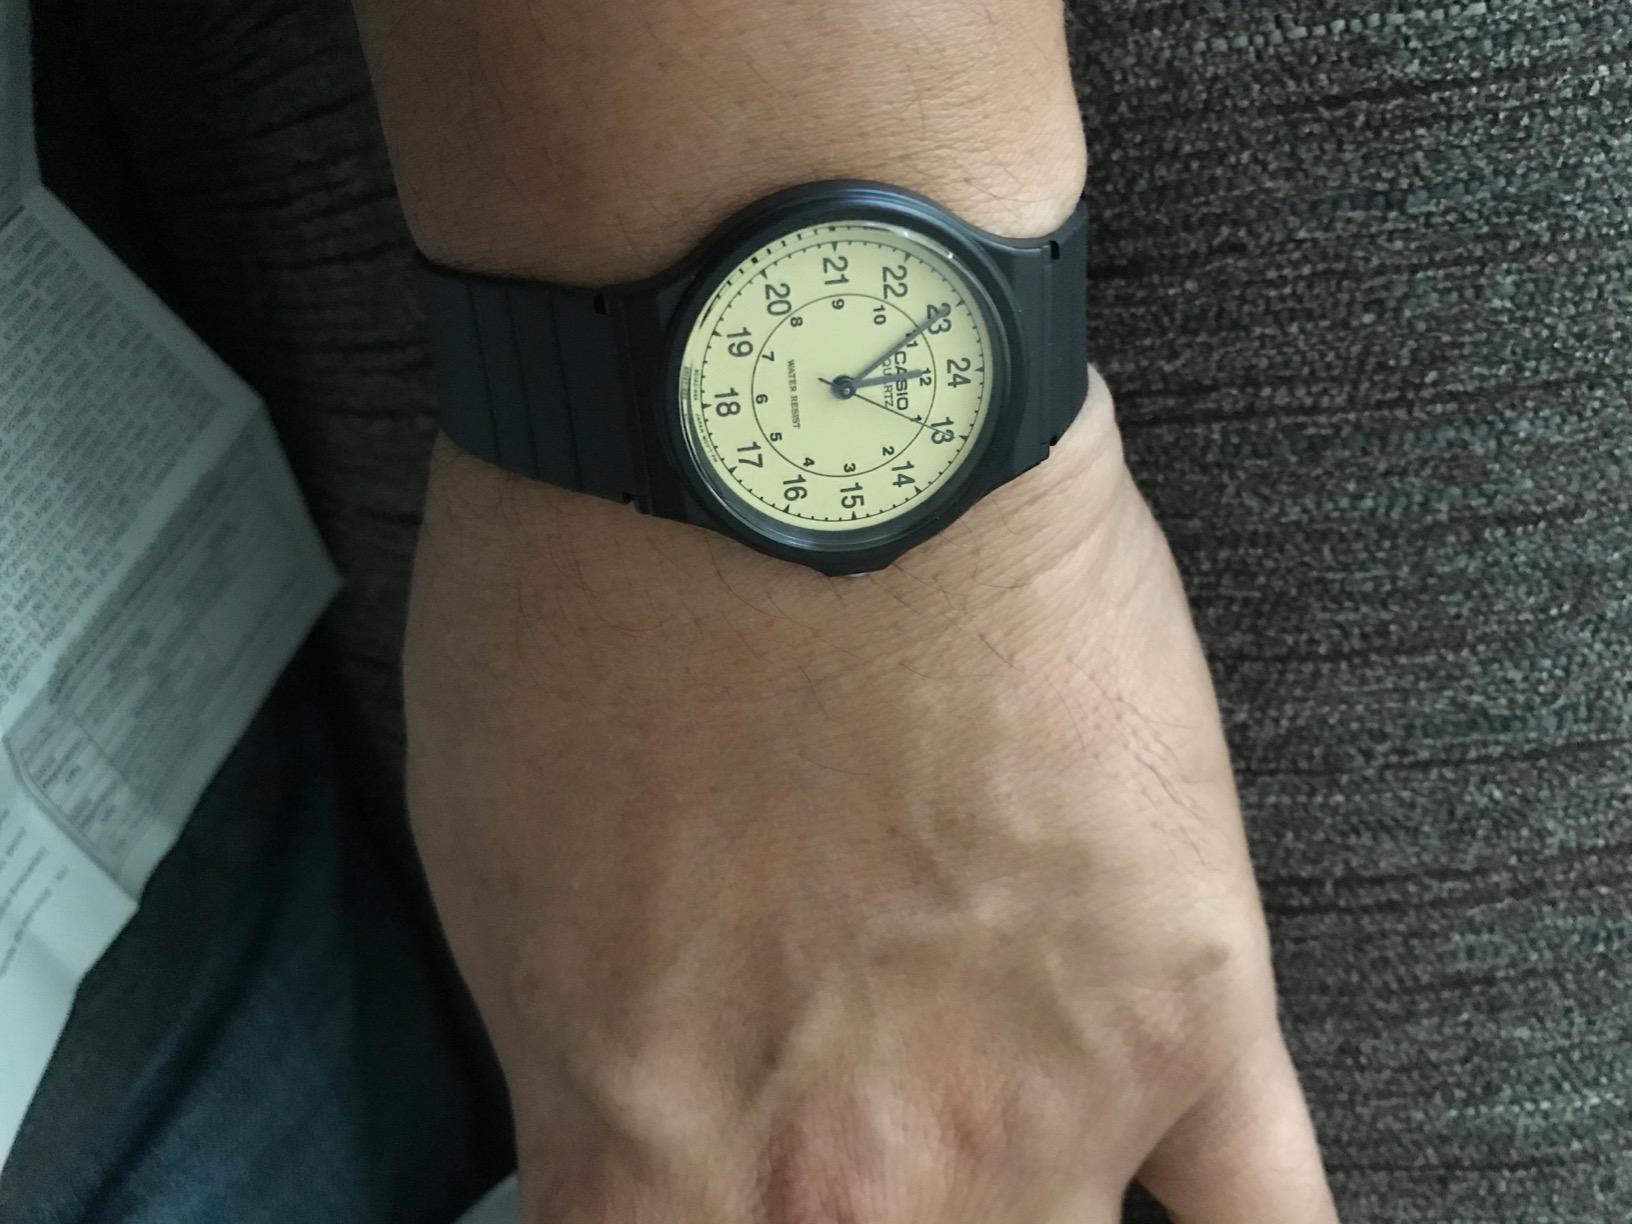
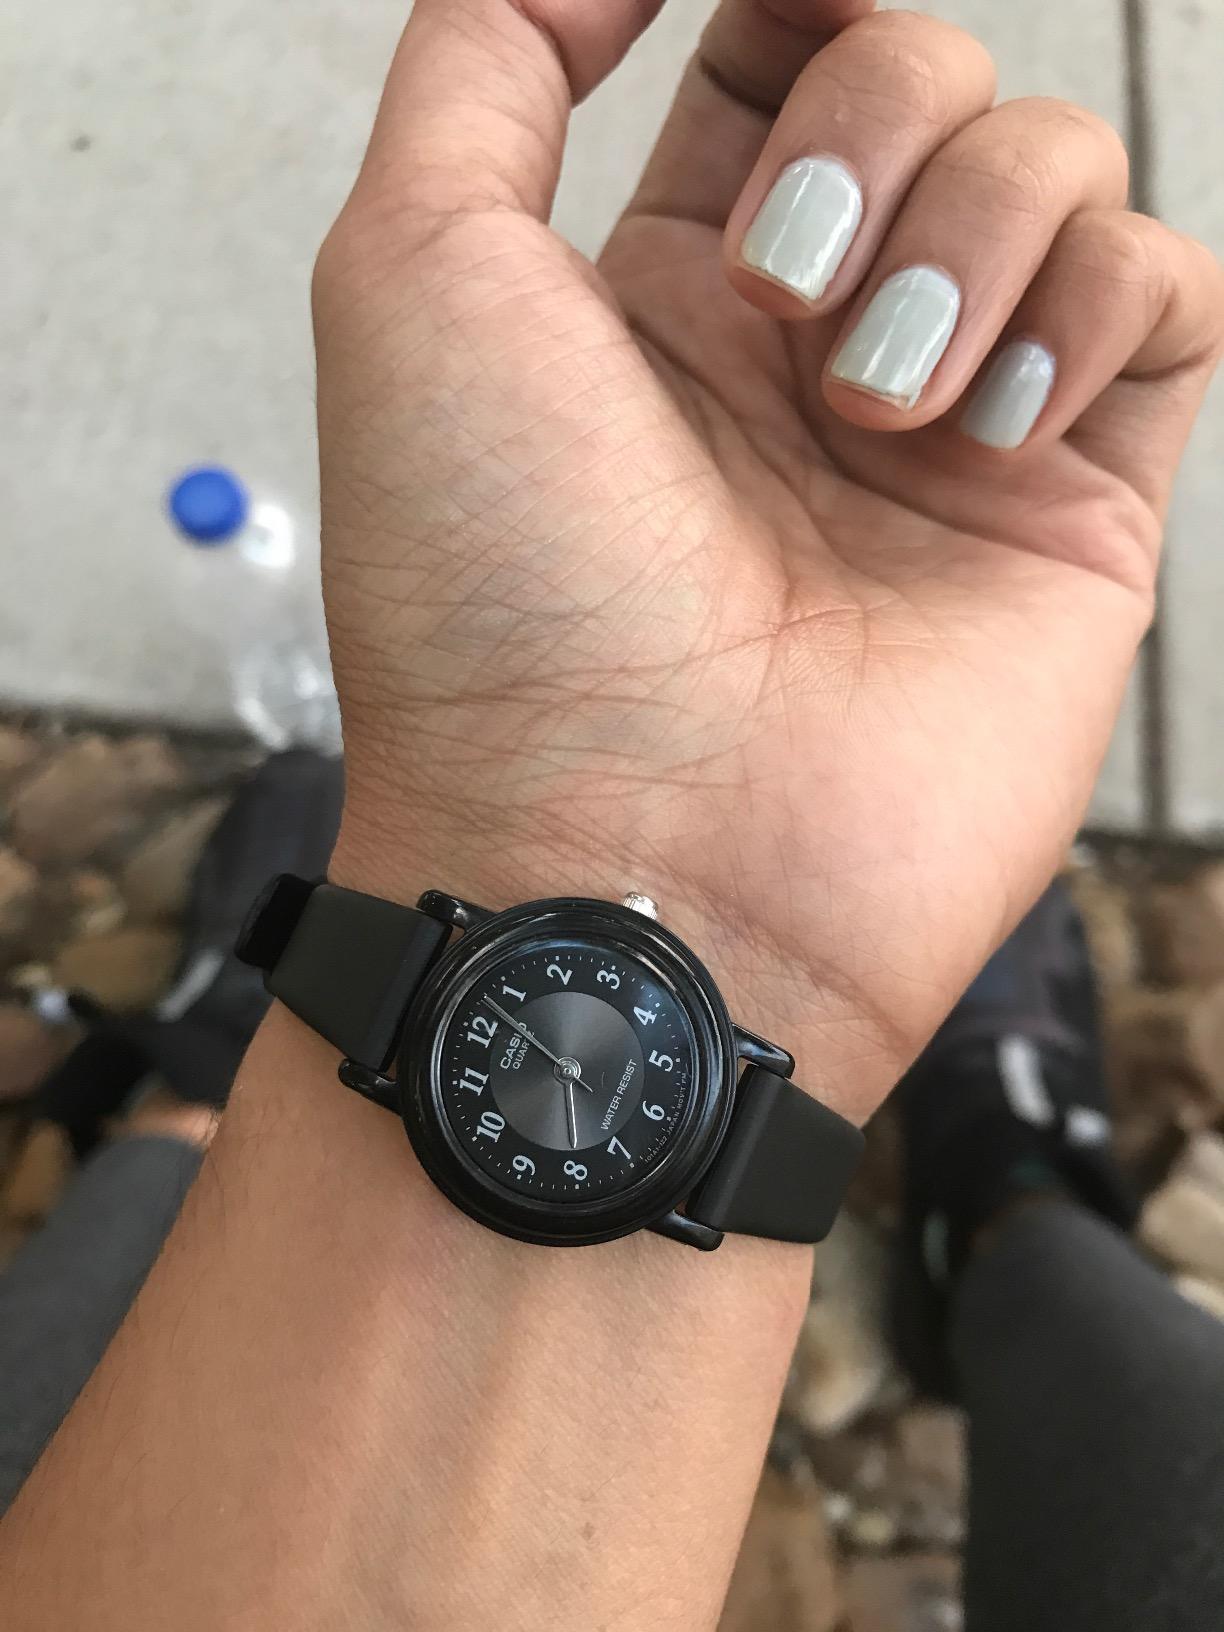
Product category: accessories_watch
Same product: no